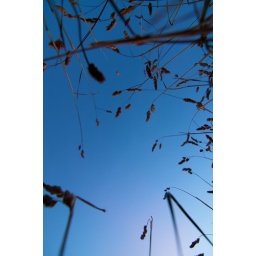
The twilight sky as viewed from lying in the long grass on Zennor Head